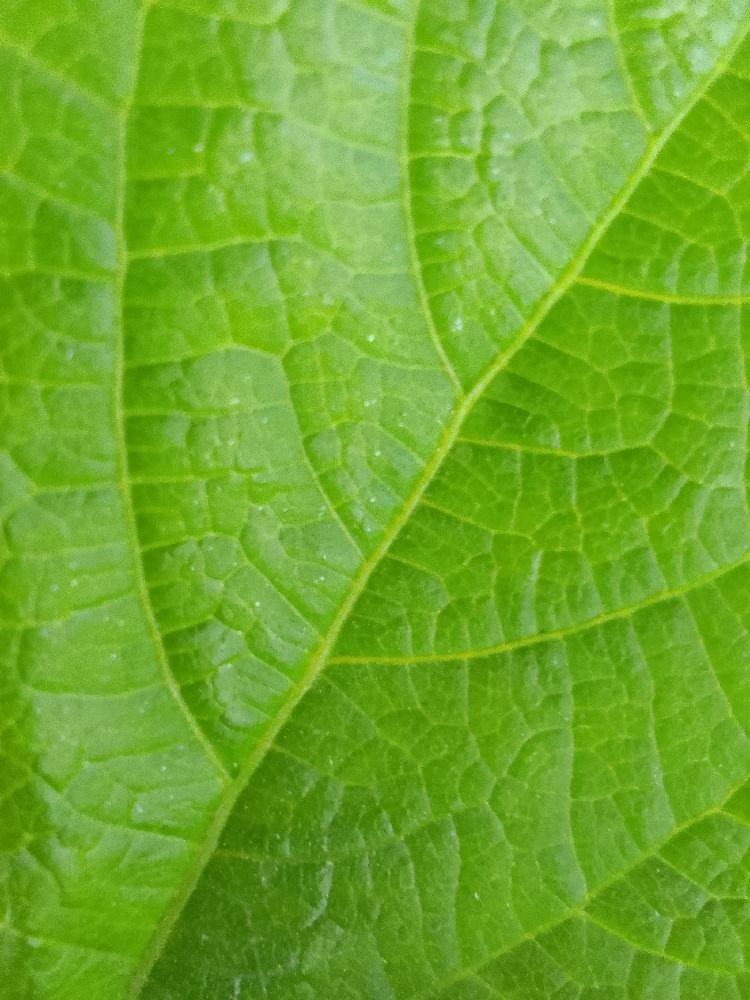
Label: healthy